Insurge

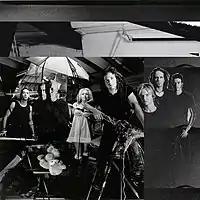
The above image shows 8 members of iNsuRge that played with the band for the longest periods. From Left to Right: Paul Bianco (percussion), Matt Richmond (drums), Mattieu Macroth (bass), Monique Wakelin (sampler, vocals), Chris Dubrow (guitar, vocals), Darryl Sims (drums), Sean Burnett (percussion), Mark Avery (bass).

Insurge, commonly typeset iNsuRge or iNSURGE!, were an Australian political industrial rock band founded in 1994 by singer-songwriter-guitarist Chris Dubrow (ex-Soulscraper). Other founders were Mattieu MacRoth on bass guitar, Matt Richmond on drums, Paul Bianco on found Percussion and Monique Wakelin on keyboards. Their debut album "Power to the Poison People" was released in August 1996, which reached No.16 on the ARIA Albums Chart.